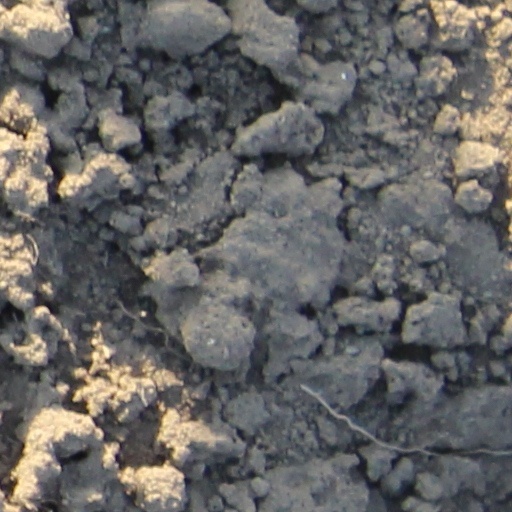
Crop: wheat